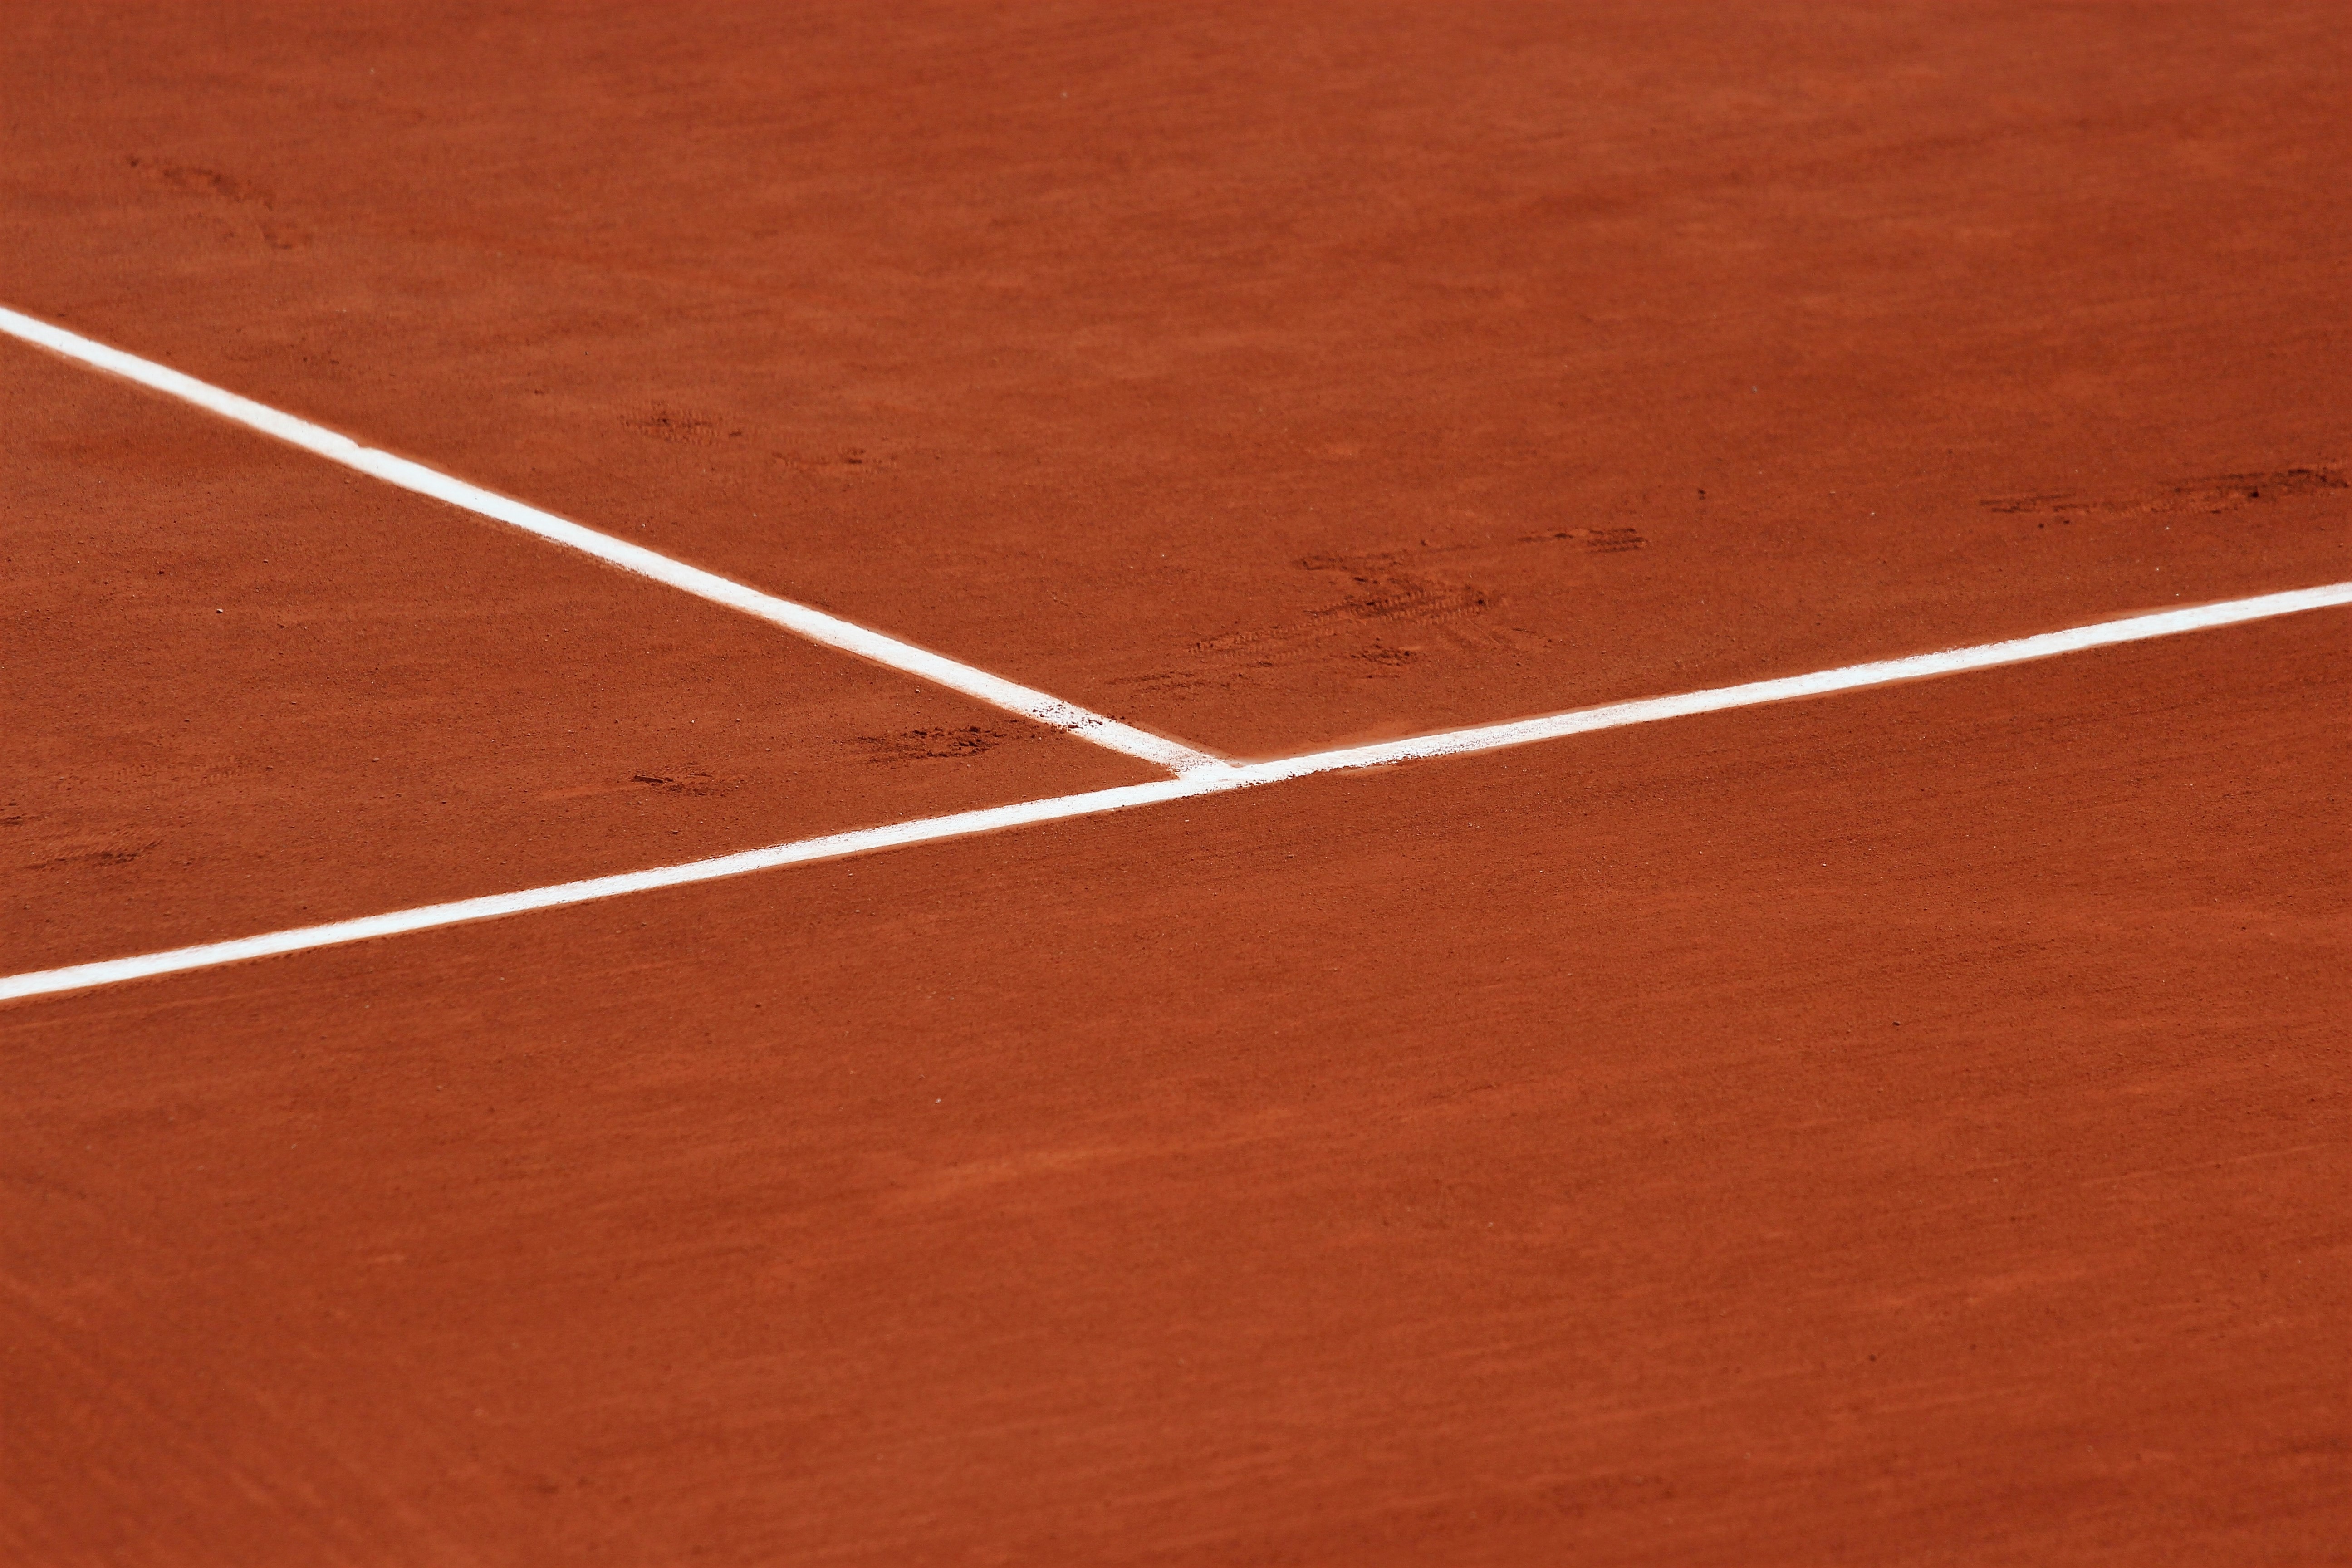
structure, wood, sport, ground, game, floor, line, brown, baseball field, tennis court, tennis, hardwood, match, court, shape, flooring, plywood, sport venue, laminate flooring